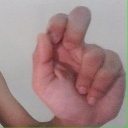
अक्षर: ढ